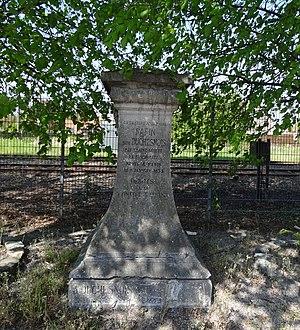
Catherine-Joséphine Duchesnois, née Catherine-Joséphine Rafin dite Mademoiselle Duchesnois est une tragédienne française.